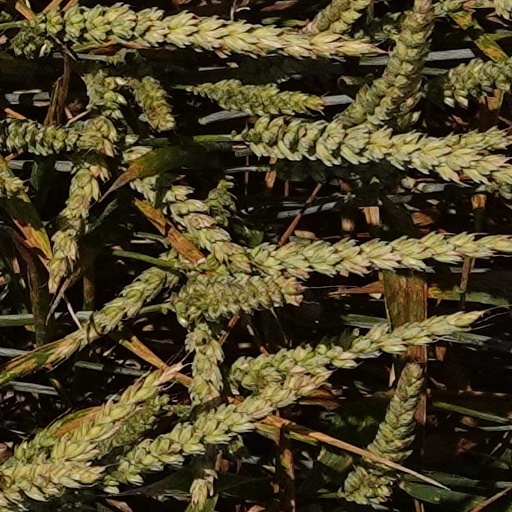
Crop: wheat